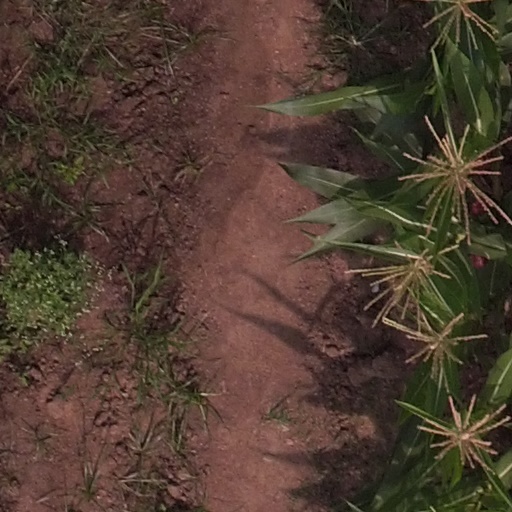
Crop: maize; corn